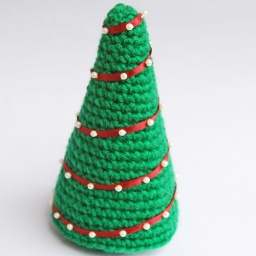
Crocheted over a foam base and embellished with red satin ribbon and pearl beads